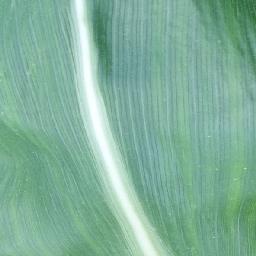
Label: Corn___healthy